Utah Valley University

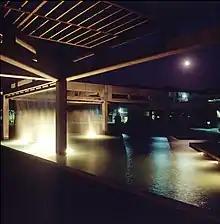
Campus at night

Other academic support programs include the Office of Engaged Learning, the Office of Teaching and Learning, Extended Studies, Summer, Concurrent Enrollment, Professional and Continuing Education, Academic Service-Learning, and Honors.